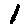
Label: 1